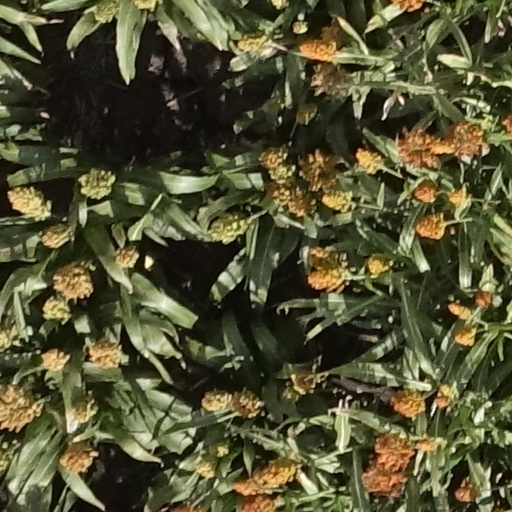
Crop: sorghum